Question: Please indicate a possible affordance area of the banana that can be used for peeling
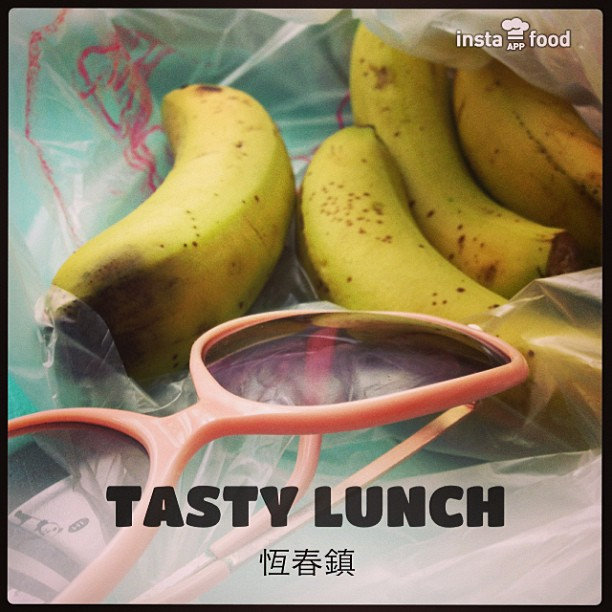
Answer: [72.5, 95.5, 285.5, 352.5]